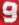
Number: 9